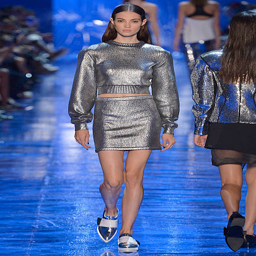
a model walks the runway at the fashion show during event .